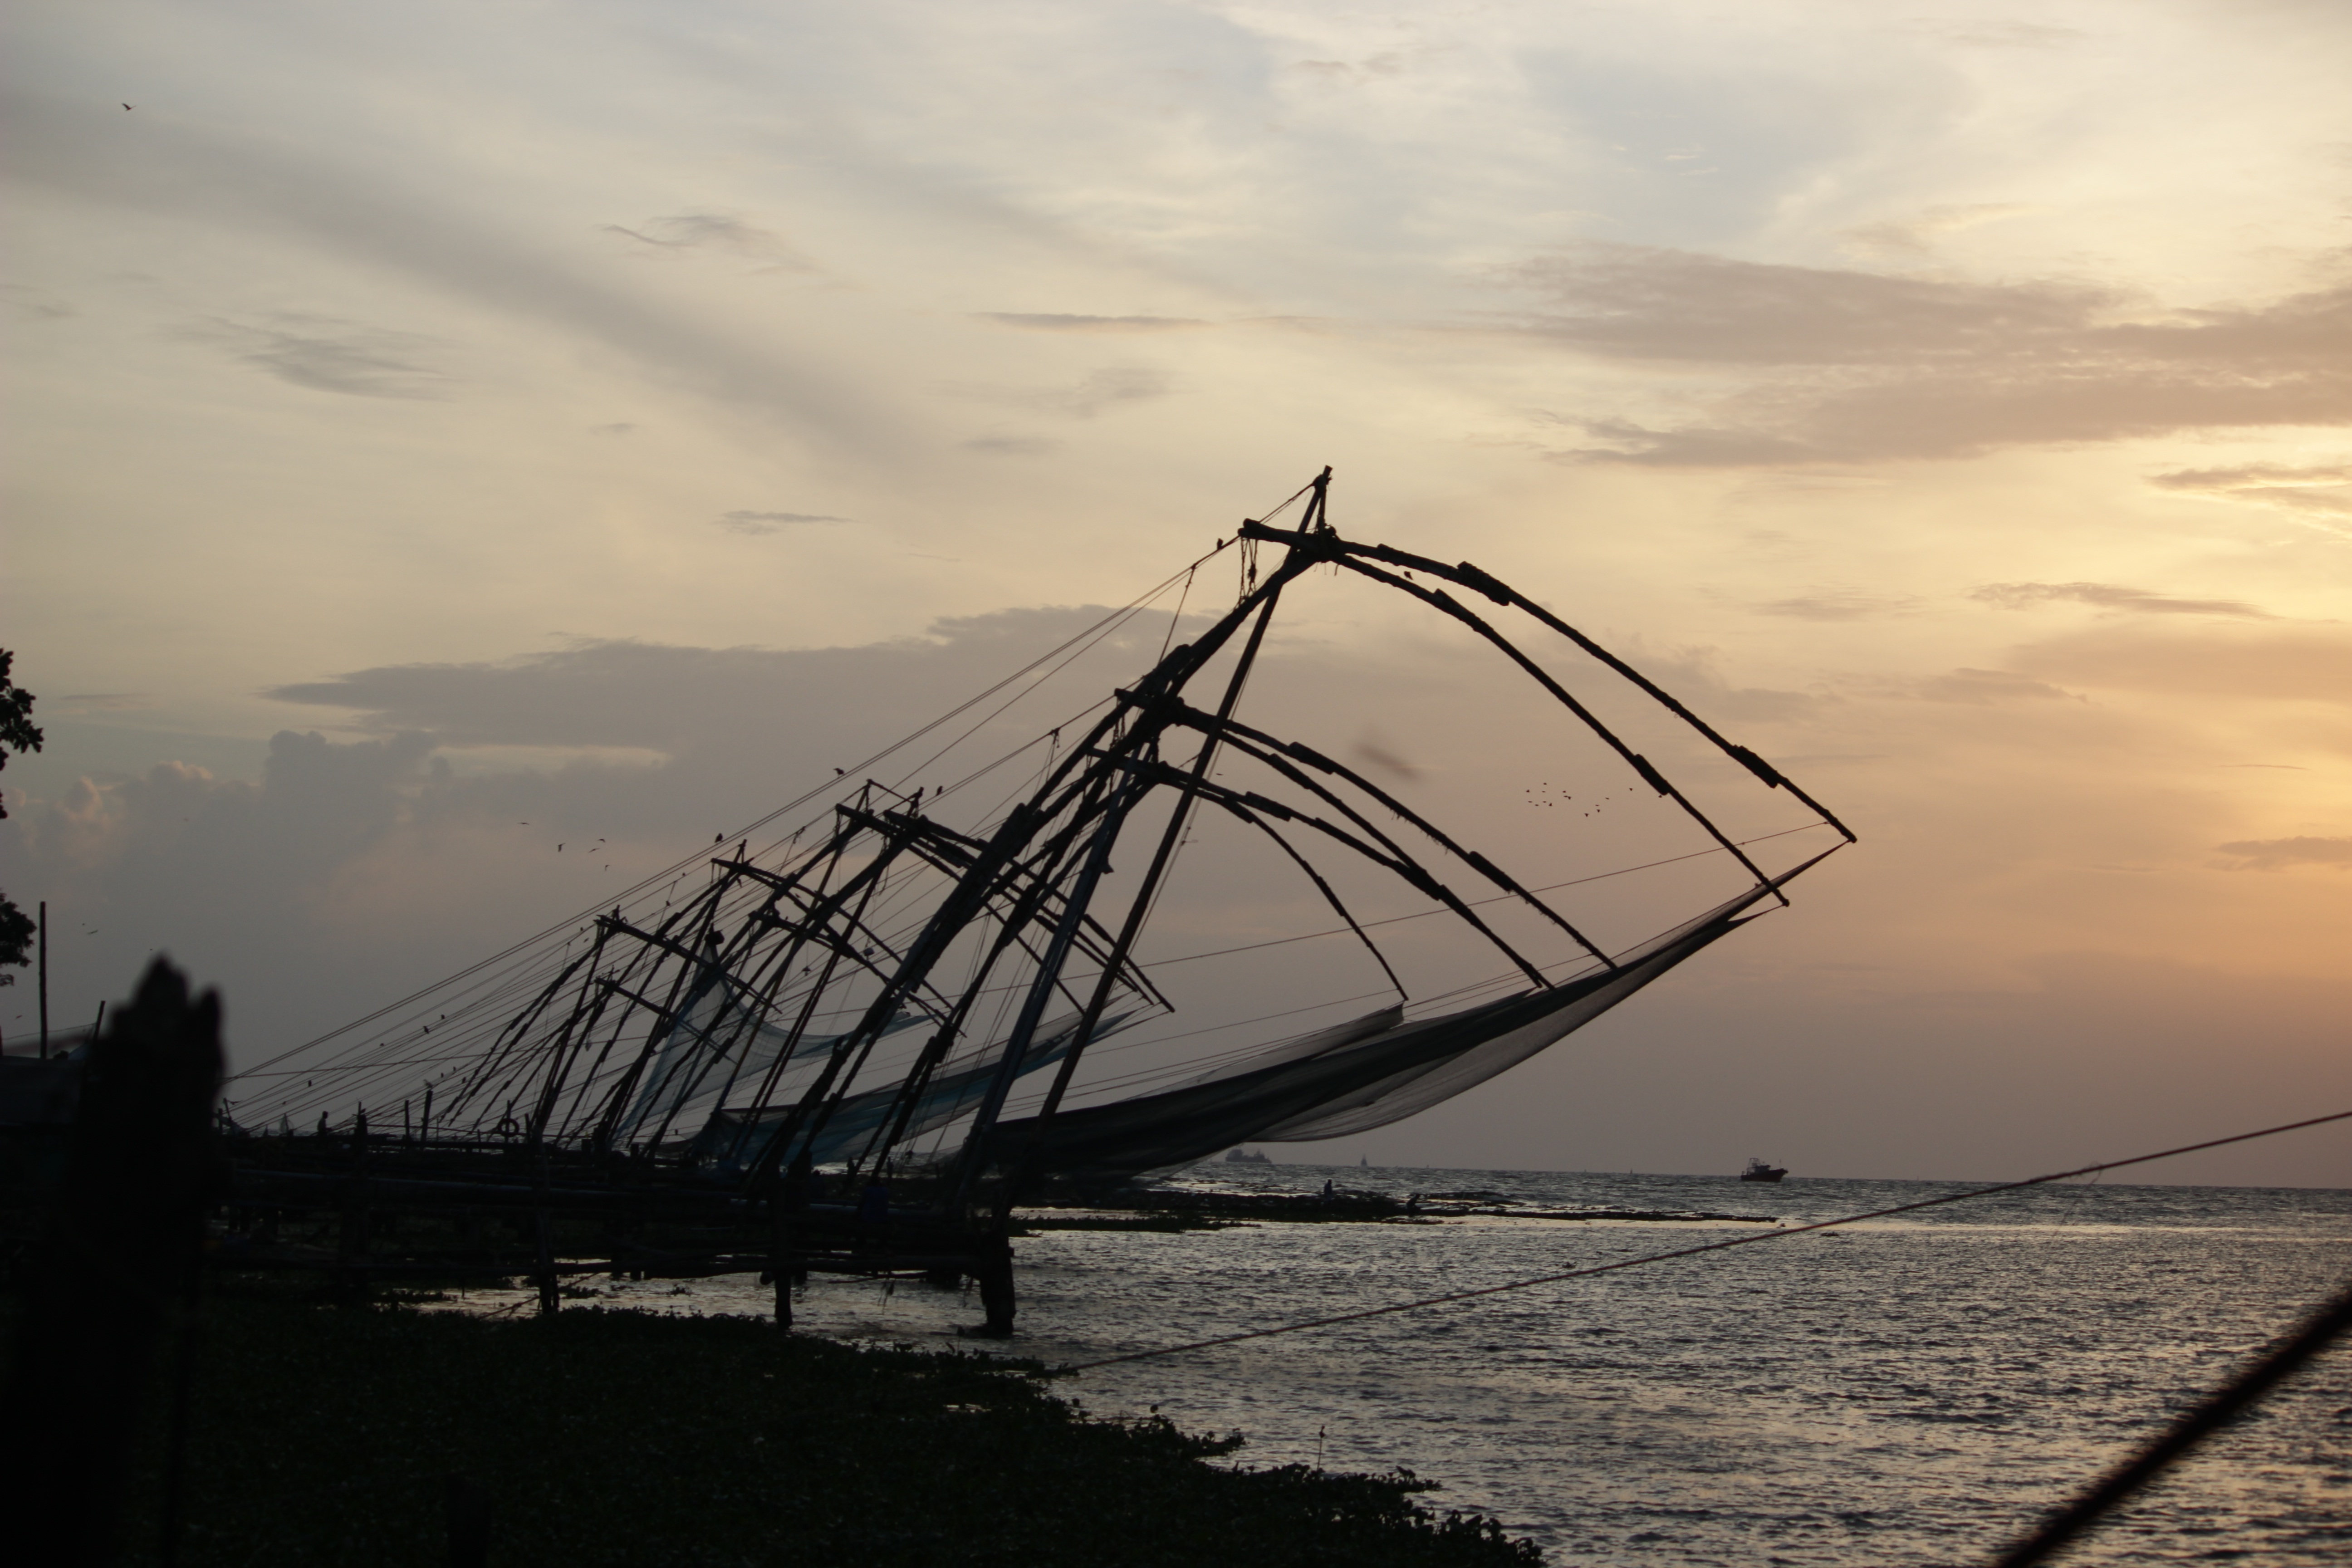
sea, coast, sand, ocean, horizon, cloud, sky, sunrise, sunset, sunlight, morning, shore, wave, windmill, wind, dawn, dusk, evening, reflection, vehicle, tower, traditional, kerala, kochi, chinese fishing nets